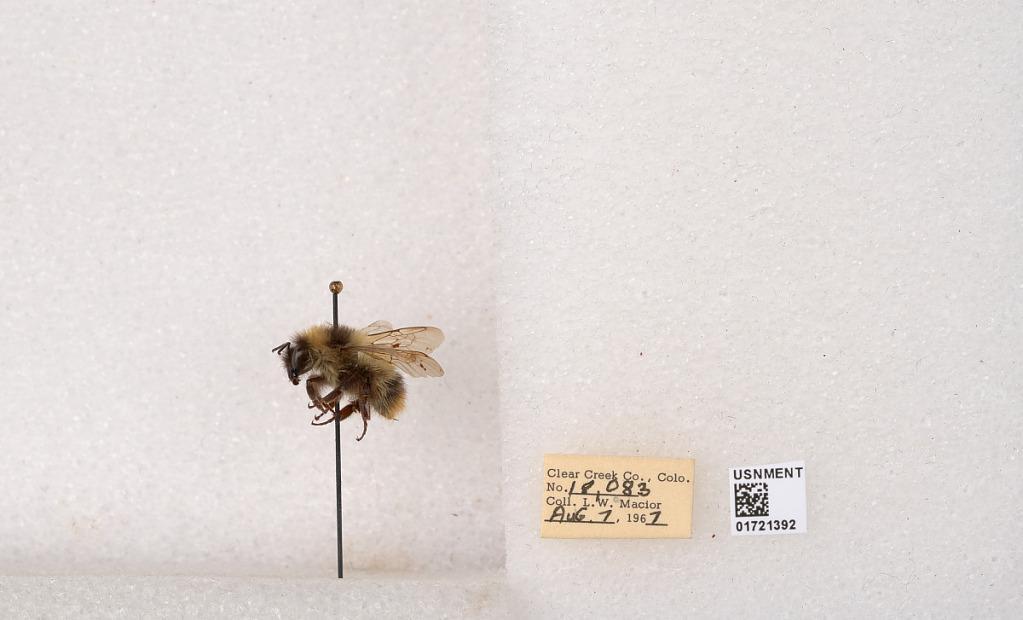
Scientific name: Bombus kirbyellus
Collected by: L. Macior
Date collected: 1967-8-7
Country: United States
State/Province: Colorado
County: Clear Creek
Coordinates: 39.6891, -105.644